Seth Green

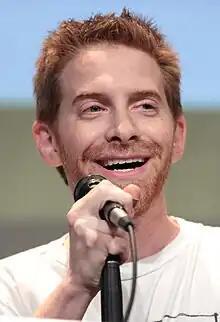
Green at the 2015 San Diego Comic-Con

Seth Benjamin Green ( Gesshel-Green; born February 8, 1974) is an American actor. His film debut was "The Hotel New Hampshire" (1984), and he went on to have supporting roles in comedy films in the 1980s, including "Radio Days" (1987) and "Big Business" (1988).